List of The Big Bang Theory franchise characters

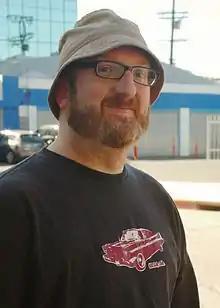
Brian Posehn

Alex Jensen (Margo Harshman) is a Caltech graduate student who appears in season six. Sheldon hires her to review his kindergarten and elementary-school notebooks for any possible Nobel Prize–winning research and attend to the tasks that Sheldon perceives as a waste of his own valuable time, such as buying Amy a Valentine's Day gift.